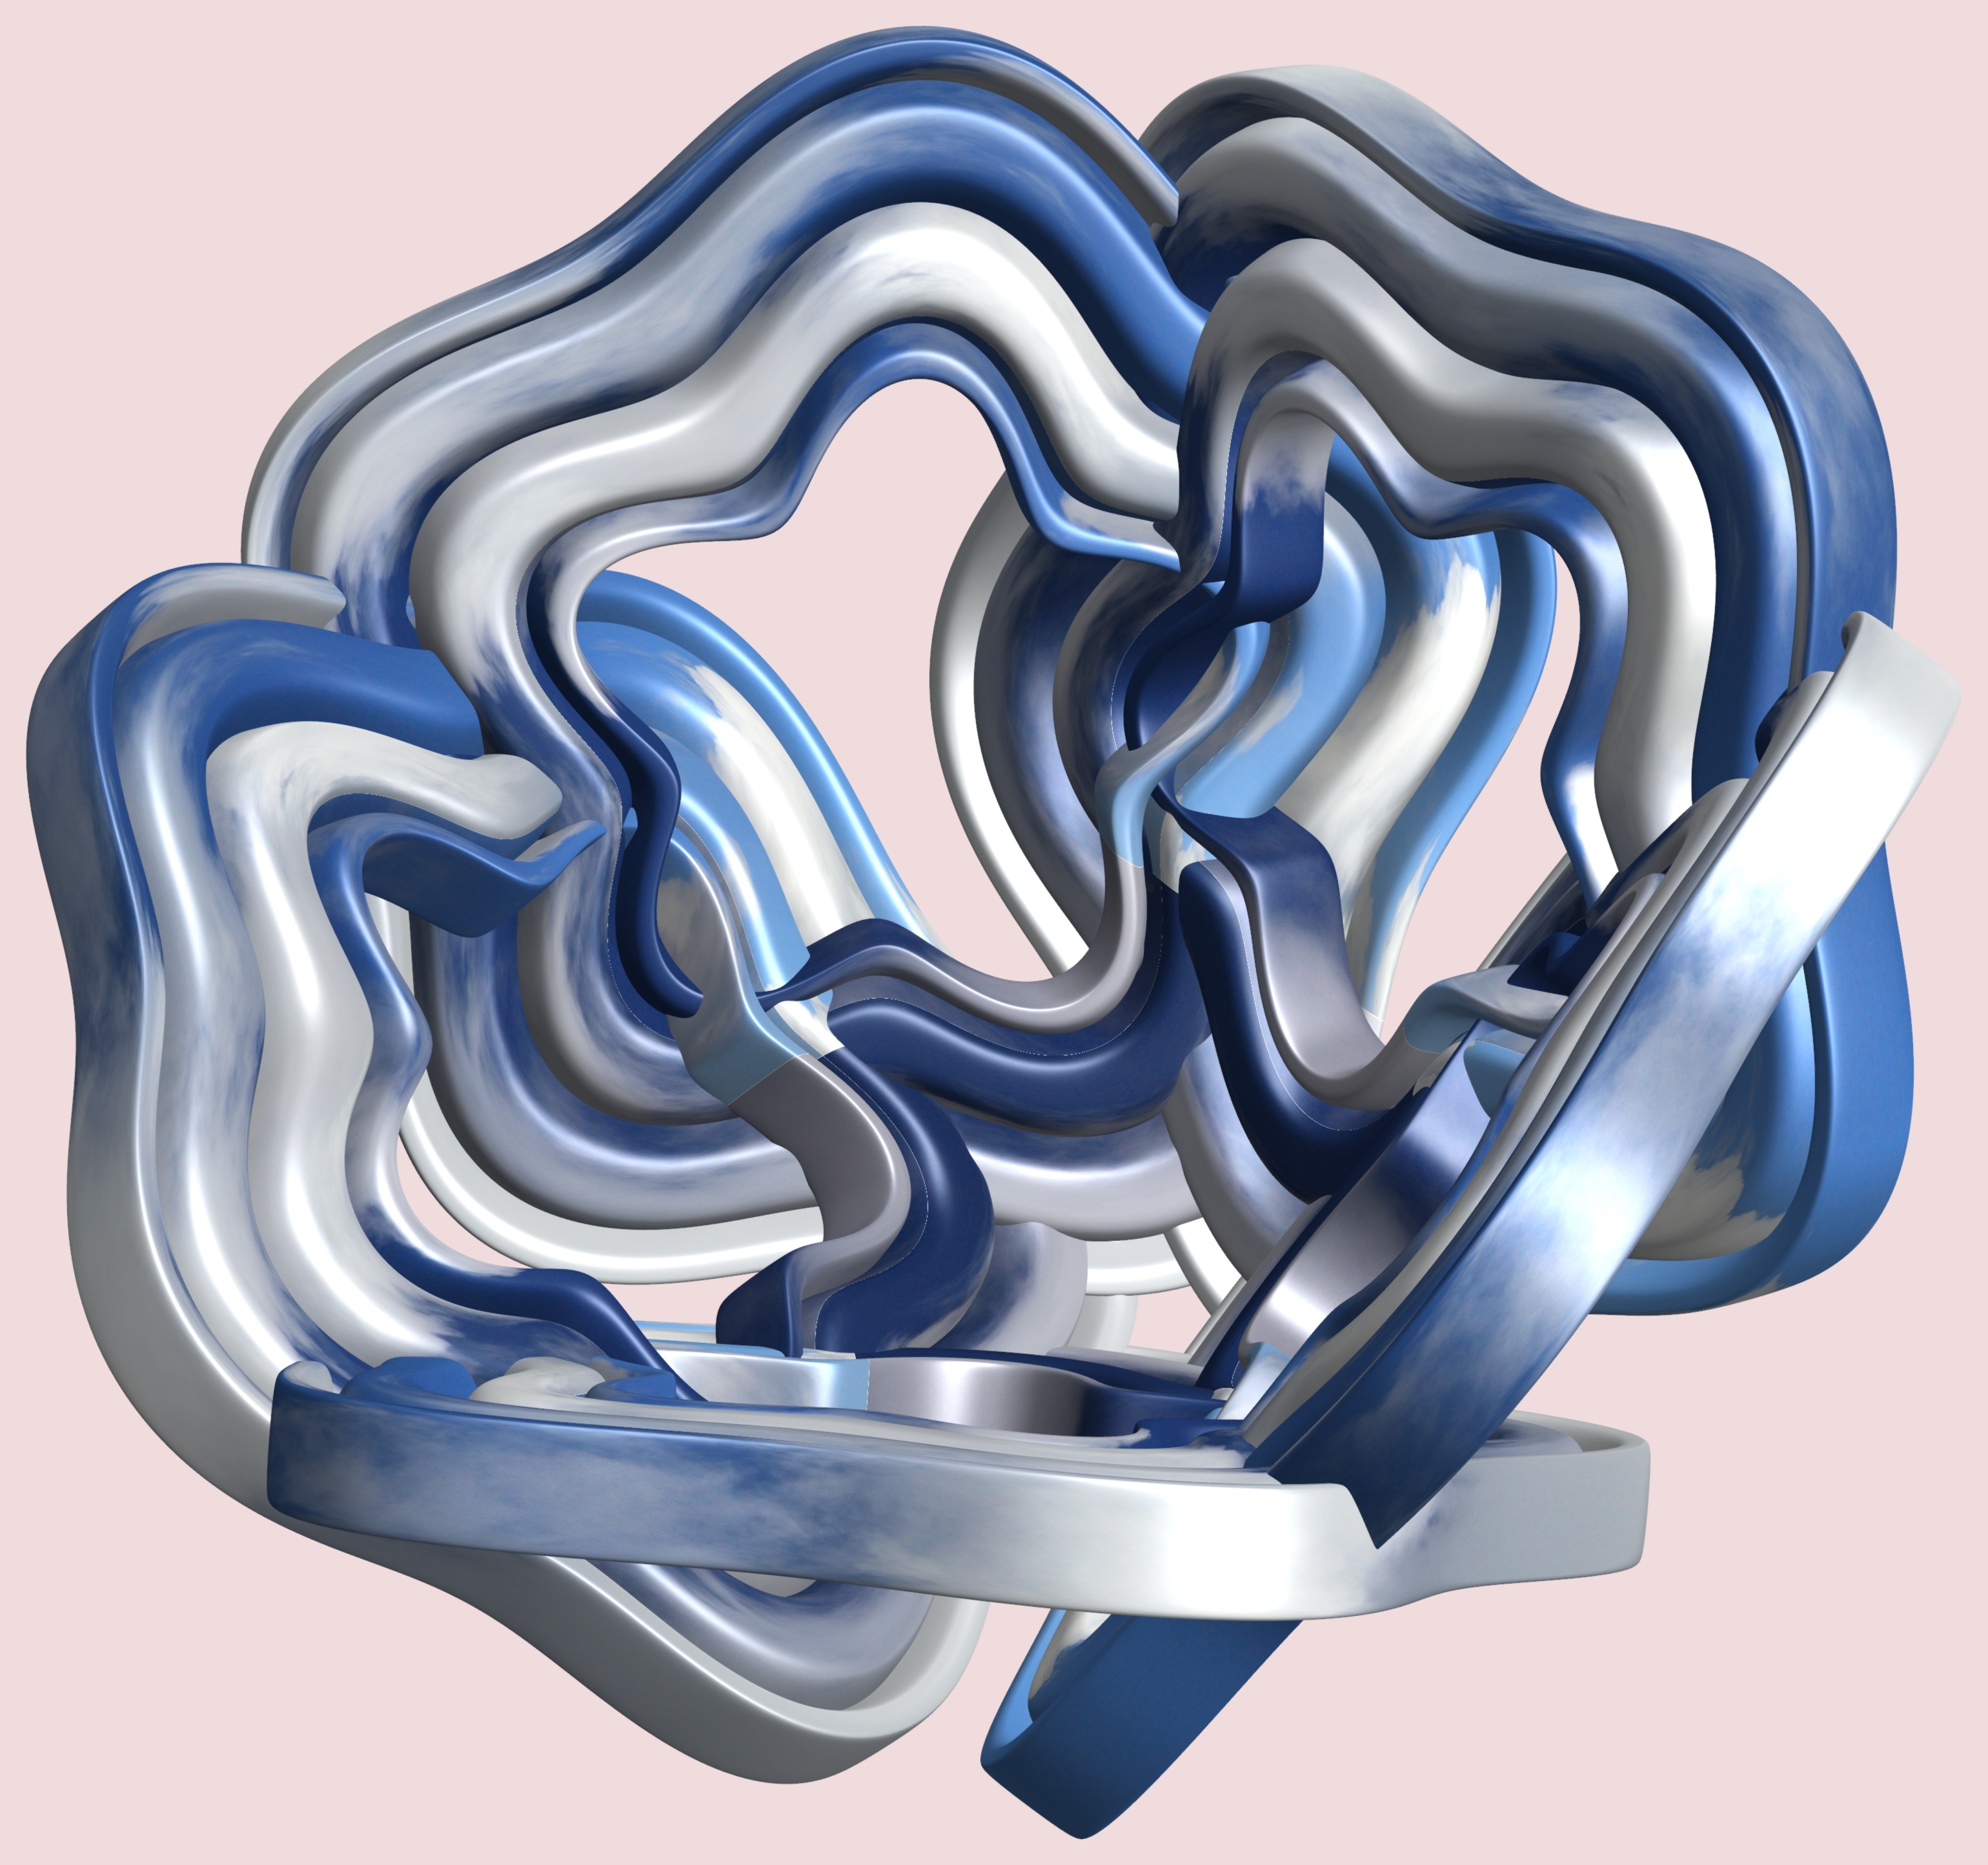
structure, texture, spiral, pattern, lighting, human body, font, cool image, illustration, design, symmetry, 3d, graphic, organ, torus, mathematica, cg, parametricplot3d, code, program, algorithm, mapping